Teide

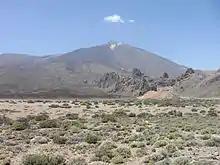
Teide from a distance with a cloud at the top

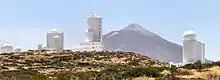
Teide Observatory

The stratovolcanoes Teide and Pico Viejo (Old Peak, although it is in fact younger than Teide) are the most recent centres of activity on the volcanic island of Tenerife, which is the largest and highest island in the Canaries. It has a complex volcanic history. The formation of the island and the development of the current Teide volcano took place in the five stages shown in the diagram on the right.